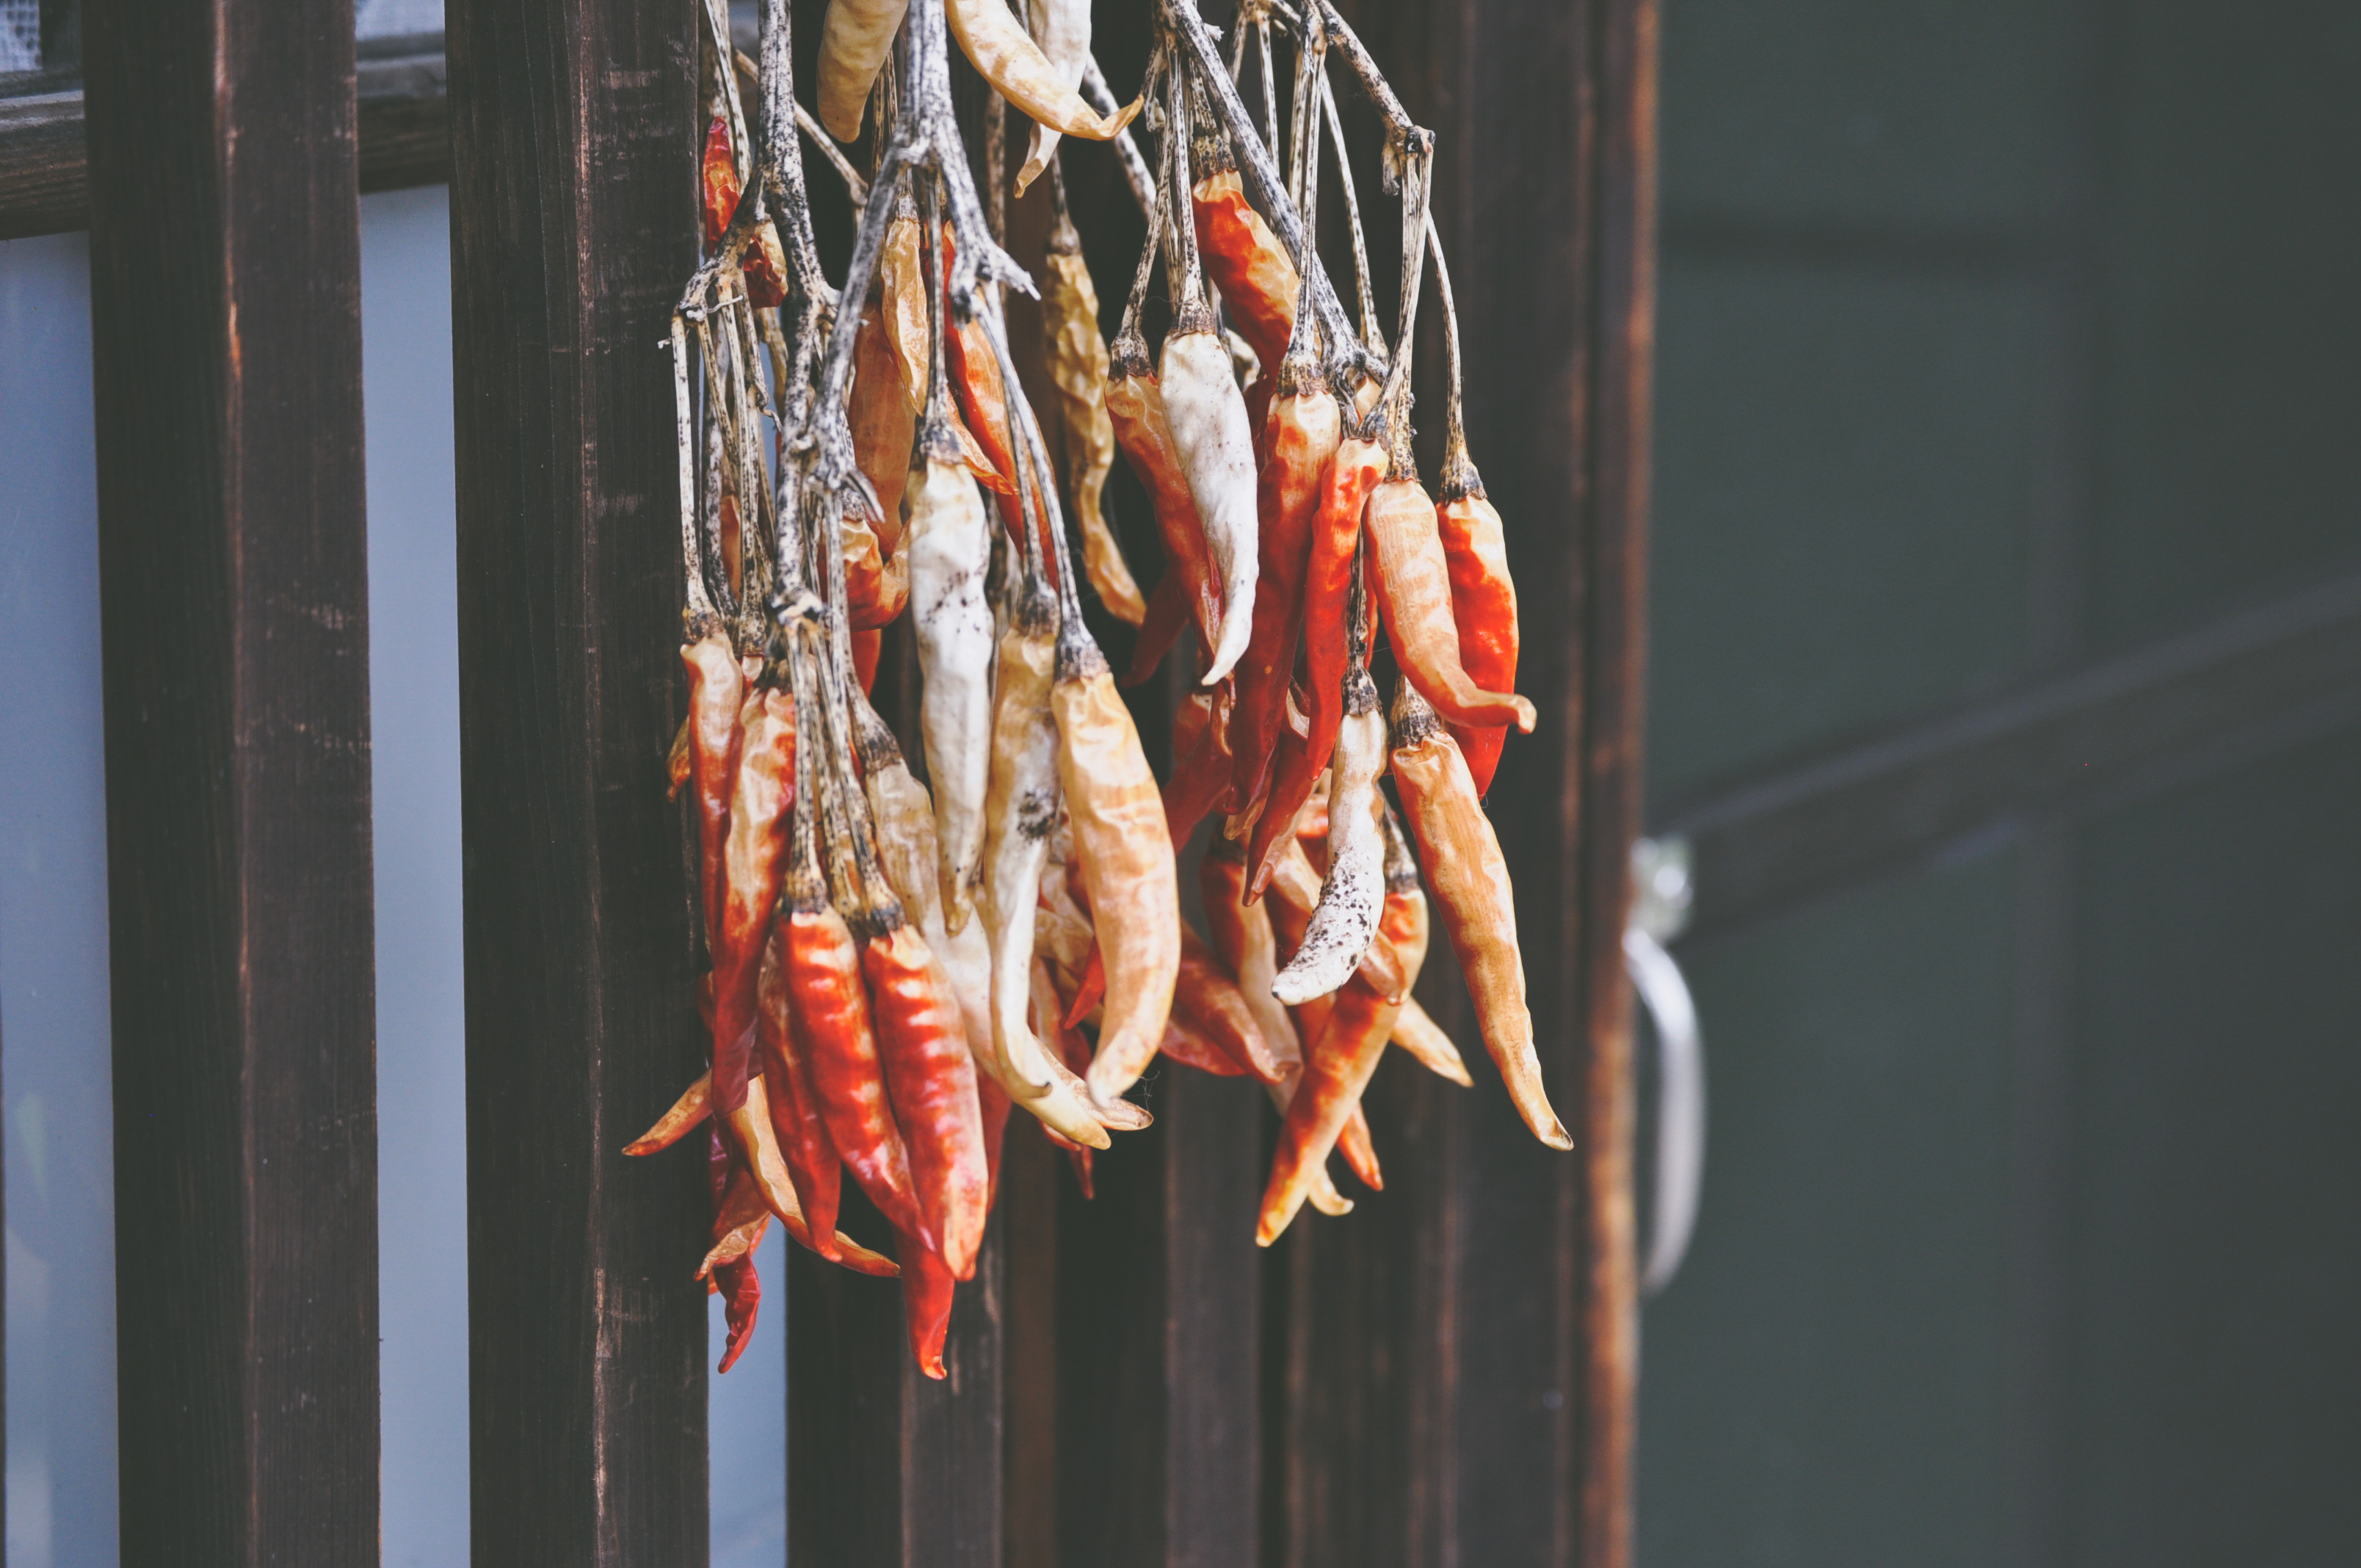
flower, food, red, seafood, dried, invertebrate, chili peppers, sense, chilis